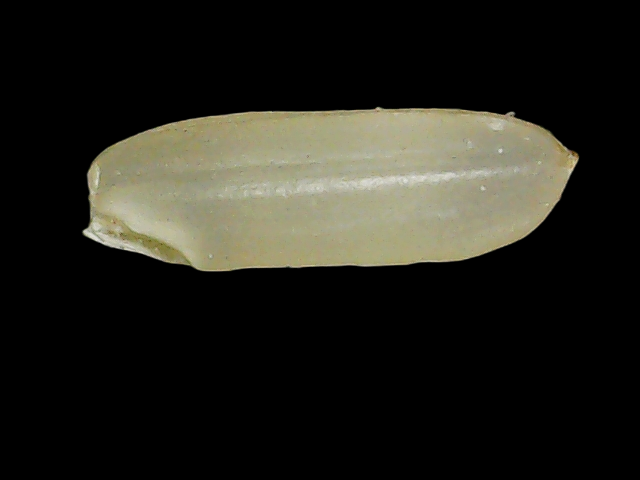
Rice variety: Binadhan11